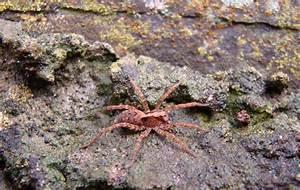
spider